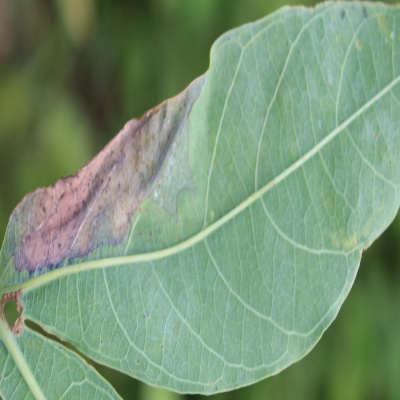
Crop: Cassava
Condition: bacterial blight